Titris Hoyuk

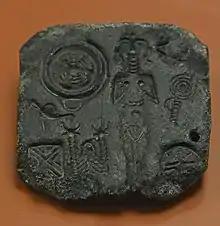
Early Bronze Age "Trinket Mould" from Titriş Höyük

The main mound, 3.3 hectares in area and rising 30 meters above the plane, was occupied from the Chalcolithic through the Islamic periods (including the Hellenistic, Roman, and Medieval periods) and has not yet been excavated.